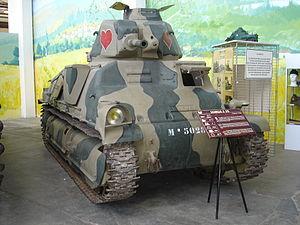
Le musée des Blindés de Saumur ou musée des Blindés Général Estienne est un musée de véhicules blindés situé à Saumur.